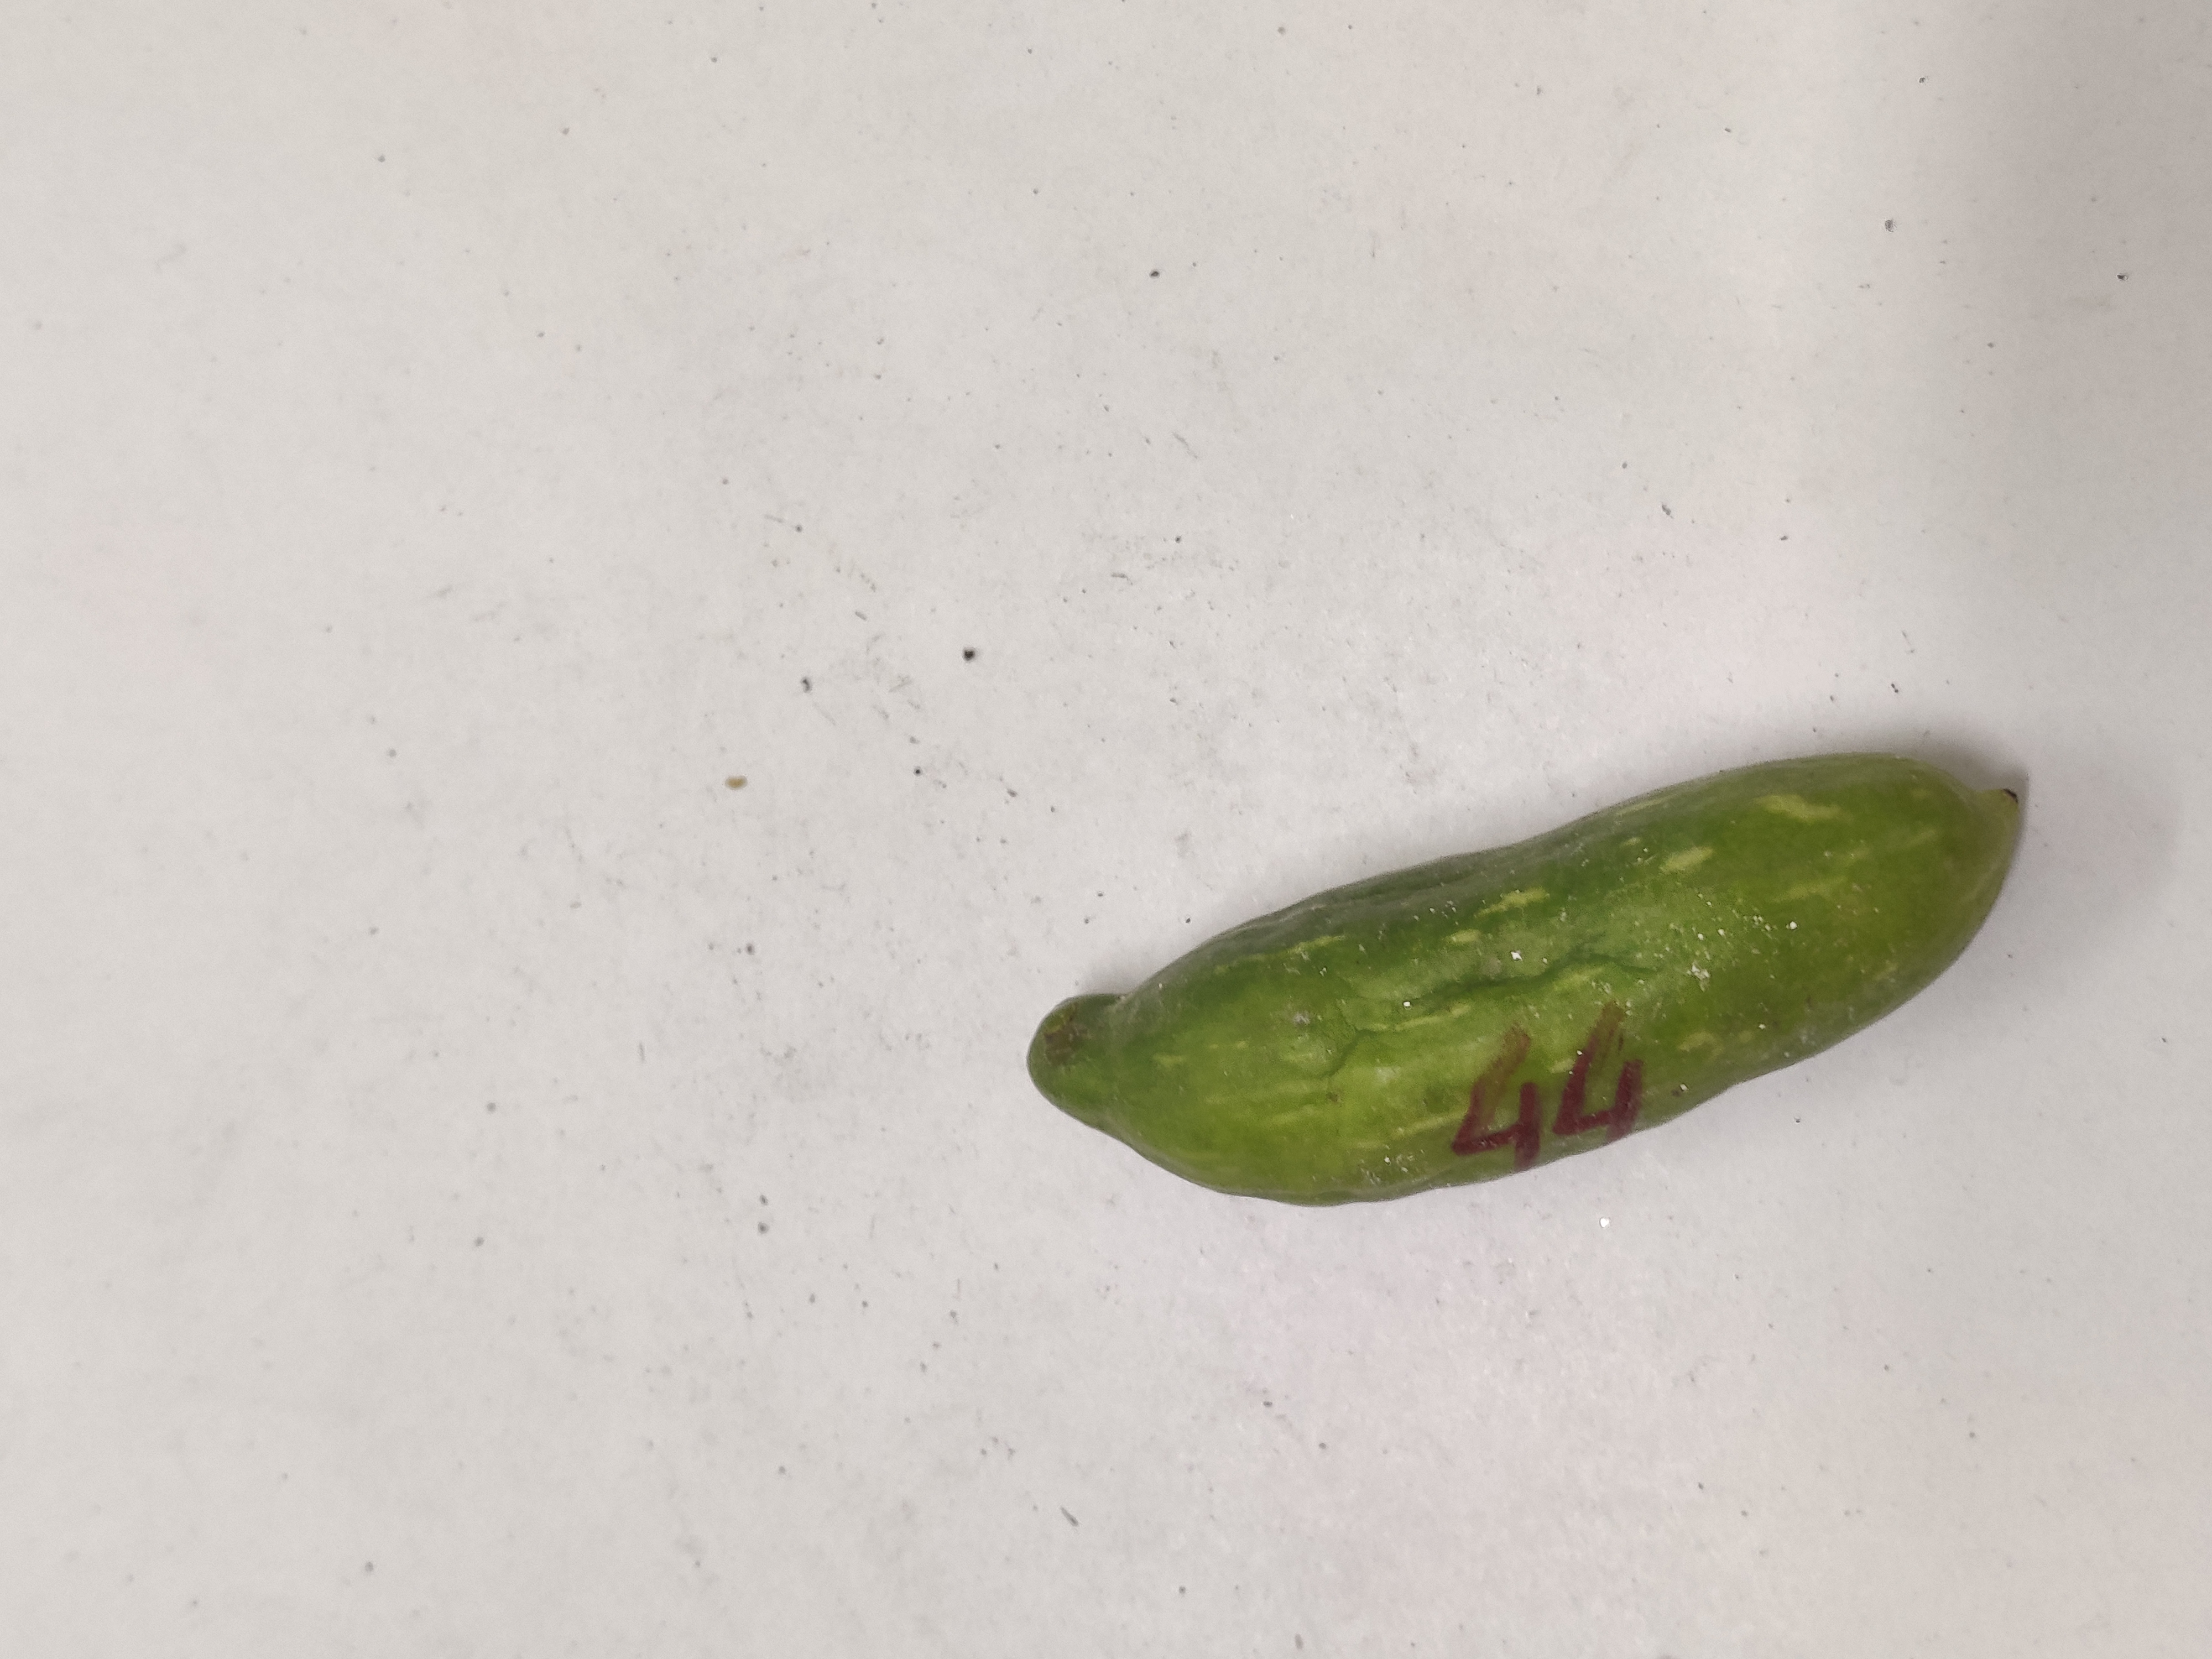
Crop: Ivy Gourd
Condition: Severely Damaged